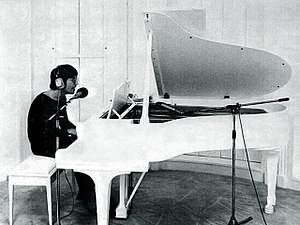
Imagine
John Lennon afbildet i en reklame for "Image" i Billboard i 1971
"""Imagine"" er en sang af John Lennon fra 1971. Sangen er udgivet på albummet som også hedder Imagine. ""Imagine"" er en af de mest kendte sange John Lennon skrev som solist. Teksten handler om, at alle verdens mennesker burde kunne leve sammen i fred og harmoni. Selv sagde Lennon, at det var ""en anti-religion, anti-nationalistisk, anti-kapitalistisk og anti-konventionel sang. Det politiske budskab bliver accepteret bare man 'strør lidt sukker på'""."